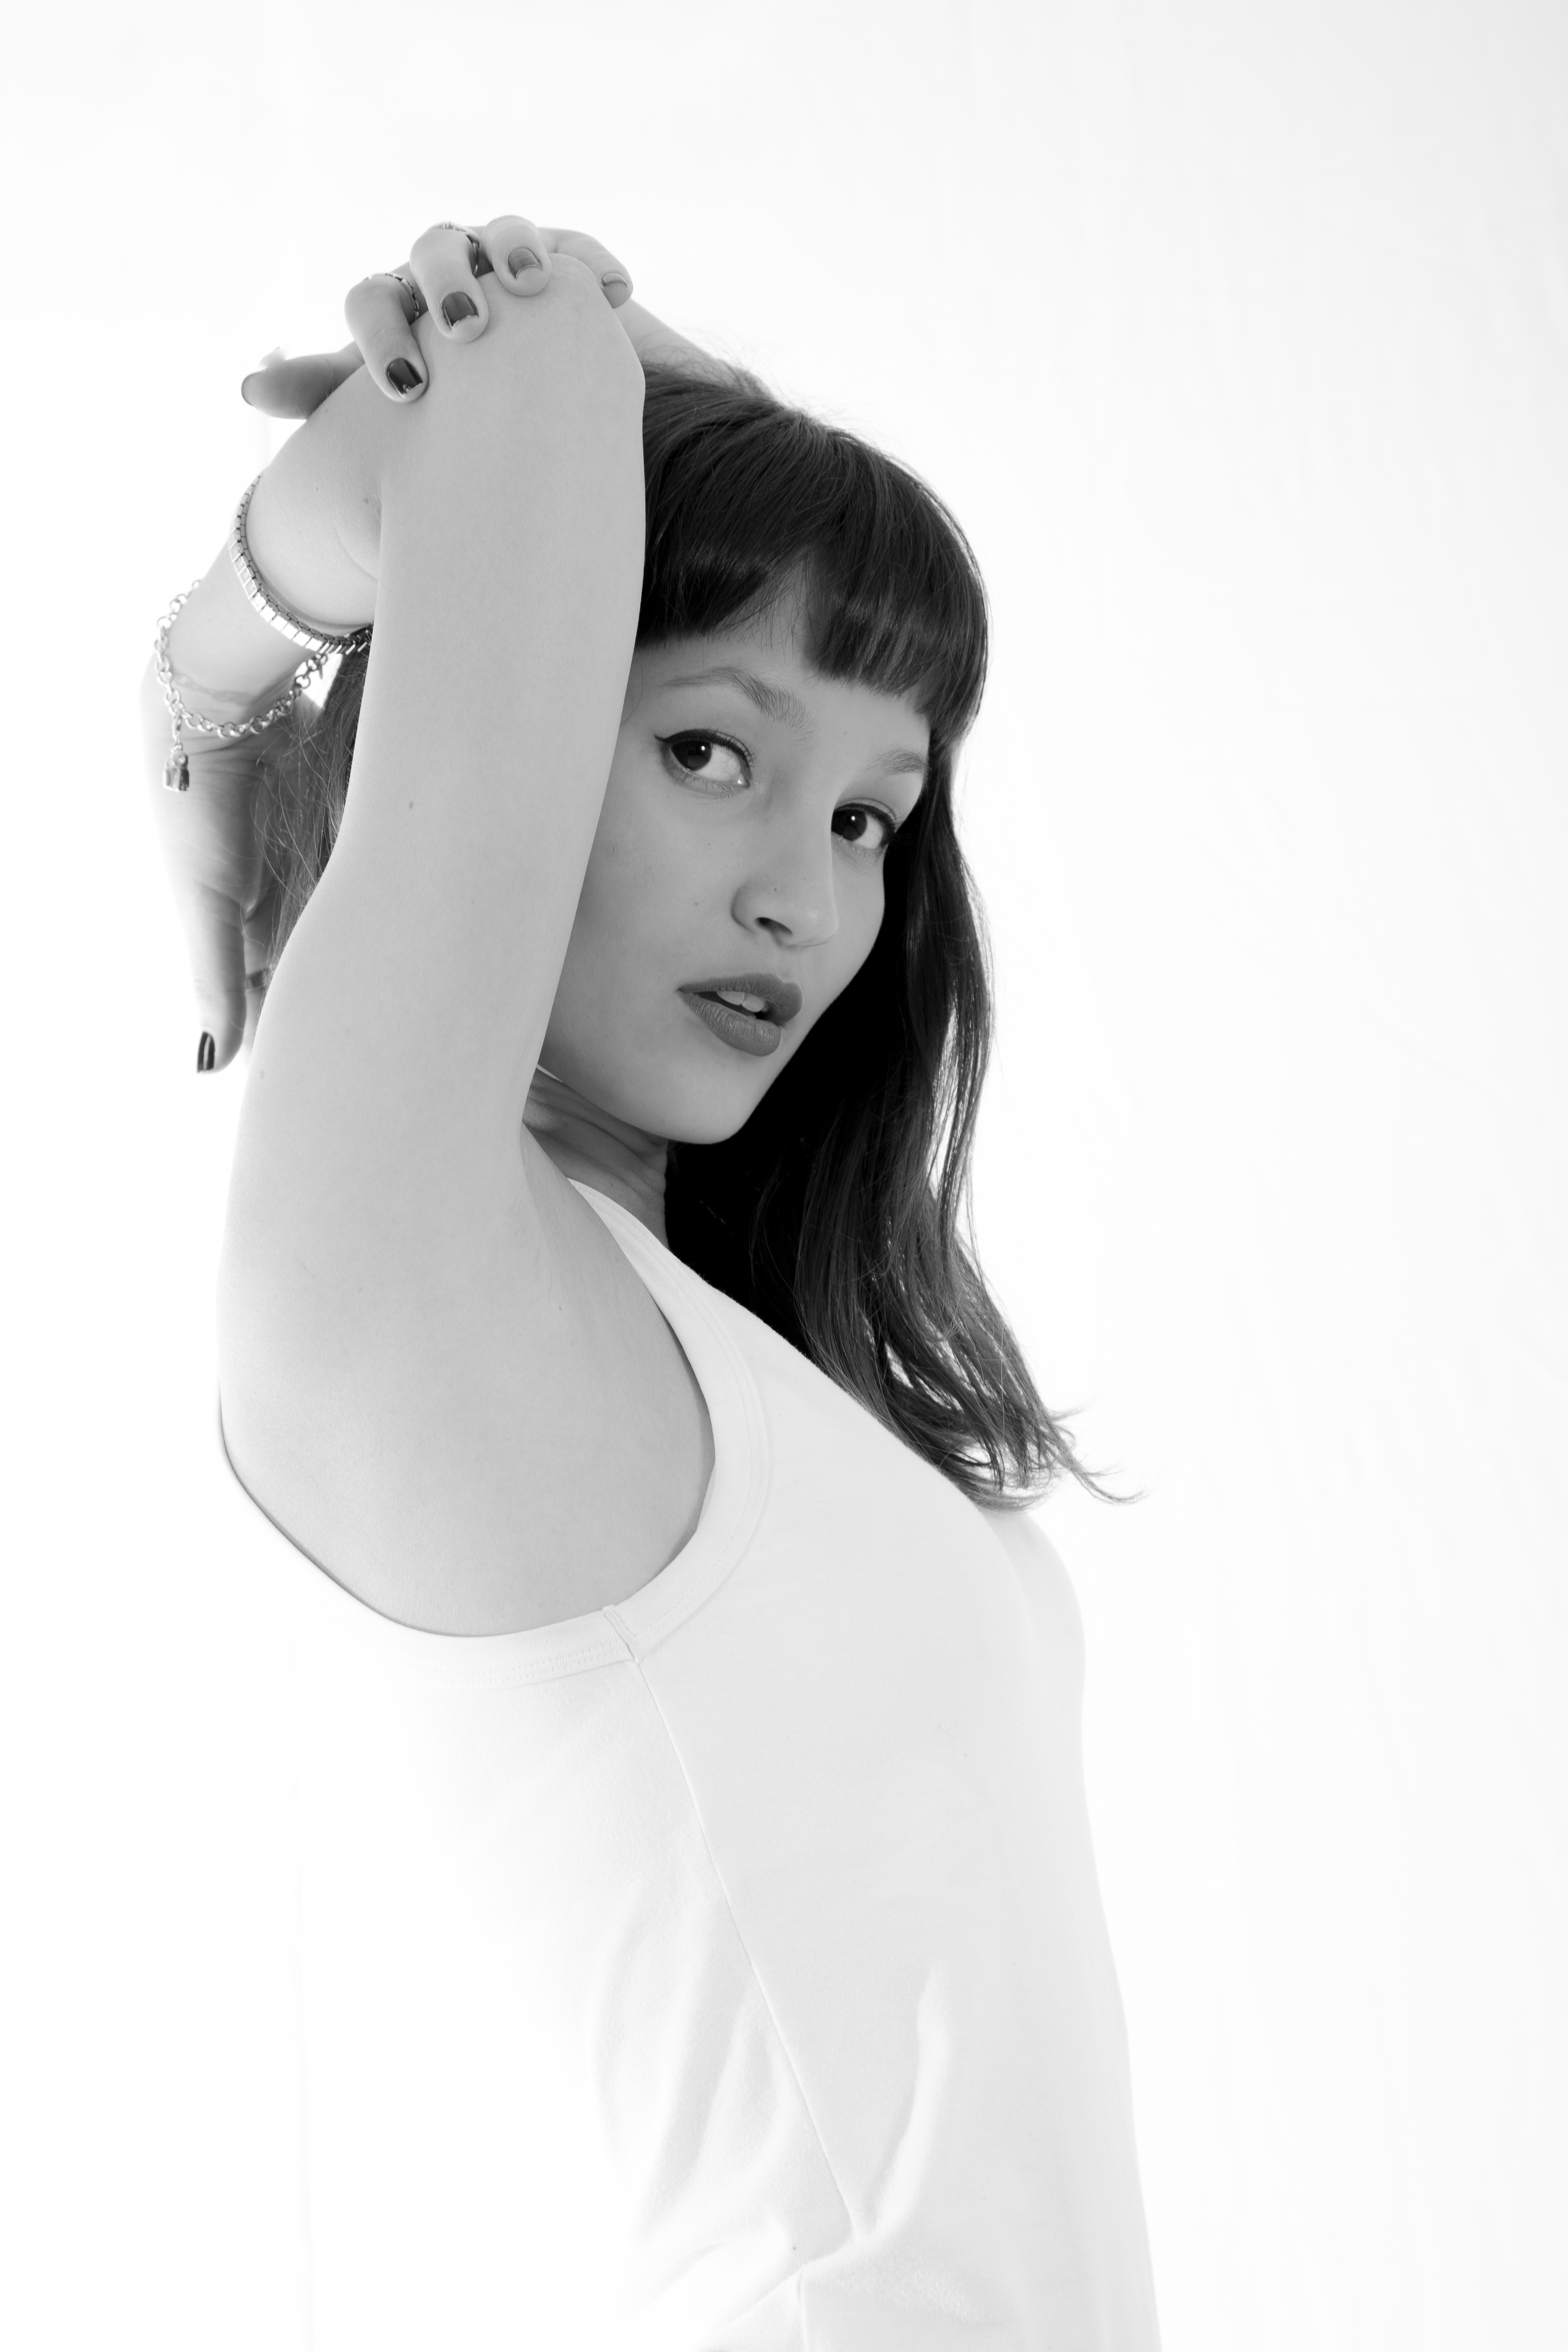
black and white, hair, white, photography, model, canon, clothing, monochrome, arm, hairstyle, long hair, blackandwhite, head, highkey, beauty, canon6d, argentina, rodrigoparedes, buenosaires, ar, 160378, 160378com, www160378com, studiolights, charo, canon24105, photo shoot, monochrome photography, portrait photography